XHOV-FM

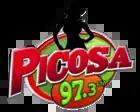
XHOV as La Picosa to late October 2022

XEOV-AM 1240 received its concession on October 11, 1967. It was owned by Veracruz broadcasting pioneer Carlos Ferráez Matos and broadcast as a daytimer on 1240 kHz. By the 1980s, it was on at night with 175 watts. Daytime power was increased to 2.5 kW by the 2000s.